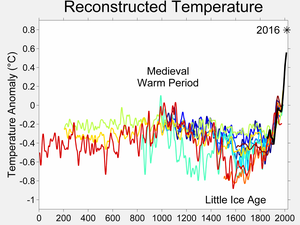
Le climat est la distribution statistique des conditions de l'atmosphère terrestre dans une région donnée pendant une période donnée. L'étude du climat est la climatologie. Elle se distingue de la météorologie qui désigne l'étude du temps à court terme et dans des zones ponctuelles.
La climatologie historique, branche de la climatologie, est l'étude des changements historiques du climat et de leurs effets sur l'histoire humaine. Elle se distingue de la paléoclimatologie qui étudie ces changements sur des périodes précédant la Préhistoire.
L'attribution du changement climatique récent est le travail entrepris pour déterminer scientifiquement les mécanismes responsables du réchauffement climatique récent et des changements climatiques induits sur la Terre. L’effort s’est concentré sur les changements observés au cours de la période de relevés de température instrumentale, en particulier au cours des cinquante dernières années. C’est la période durant laquelle l’activité humaine a connu la croissance la plus rapide et pour laquelle on dispose de relevés atmosphériques au-dessus de la surface. Selon le Groupe d'experts intergouvernemental sur l'évolution du climat, il est extrêmement probable que l'influence humaine soit la cause principale du réchauffement de la planète entre 1951 et 2010.
Un changement climatique, ou dérèglement climatique, correspond à une modification durable des paramètres statistiques du climat global de la Terre ou de ses divers climats régionaux. Ces changements peuvent être dus à des processus intrinsèques à la Terre, à des influences extérieures ou, plus récemment, aux activités humaines.
Le registre de température montre les fluctuations de la température de l'atmosphère et les océans au travers des différentes périodes de temps. L'information la plus détaillée existe depuis 1850, lorsque les mesures méthodiques fondées sur des thermomètres ont commencé. Il existe de nombreuses estimations de températures depuis la fin de la glaciation du Pléistocène, en particulier pendant l'époque courante de l'Holocène. Les périodes plus anciennes sont étudiées par la paléoclimatologie.